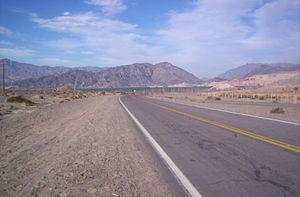
La Route nationale 150 ou Ruta Nacional 150 est une route asphaltée d'Argentine, qui se trouve au sud de la province de La Rioja et au nord de la province de San Juan. Son parcours long de 389 kilomètres relie la route nationale 38 dans la localité de Patquía et le Paso de Agua Negra, à 4 779 mètres d'altitude, à la frontière avec le Chili. Elle relie ainsi l'Argentine avec le port de La Serena sur l'Océan Pacifique.